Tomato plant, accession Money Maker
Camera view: vertical (180 deg); turntable rotation: 210 degrees
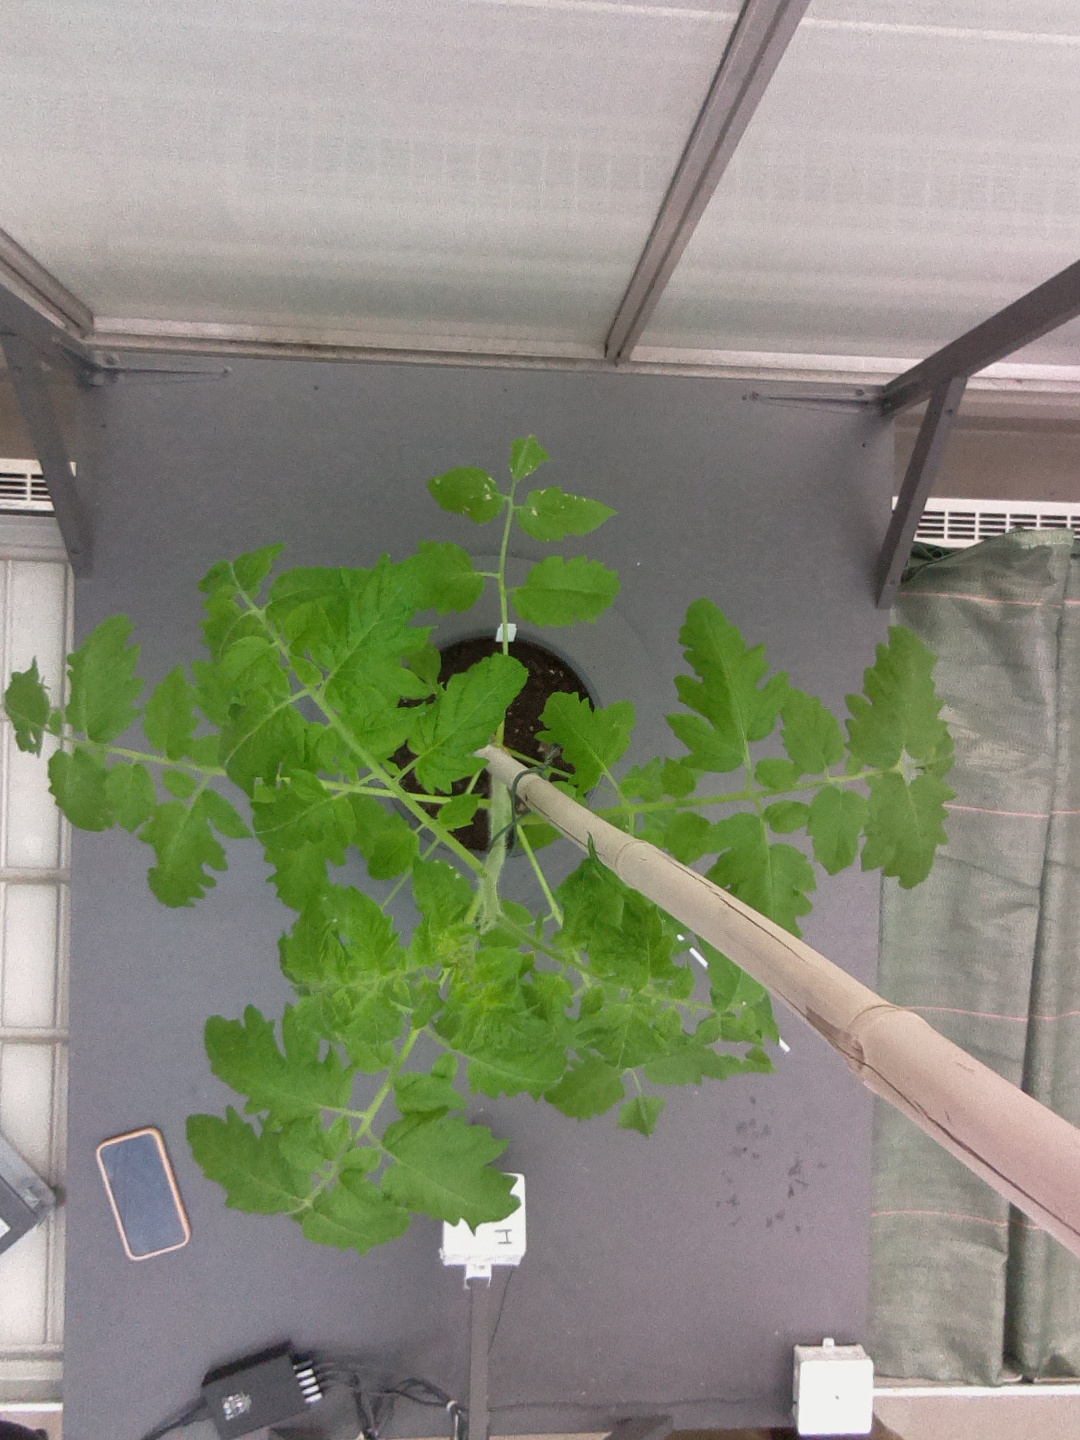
BBCH growth stage 15: 10 of true leaves visible